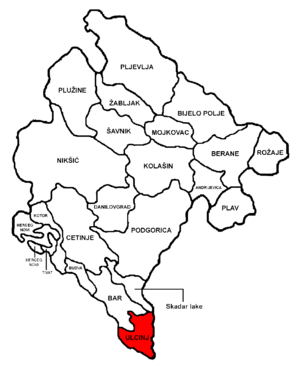
Ulcinj
Ulcinj' beliggenhed i Montenegro
Ulcinj er en by i Montenegro.